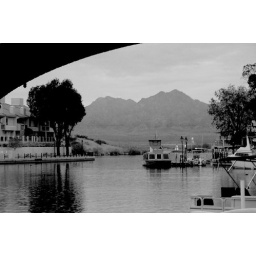
lake havasue under the London bridge